J. Karjalainen

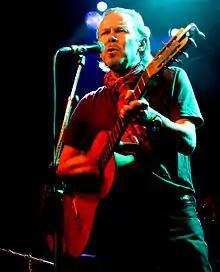
J. Karjalainen performing in 2014 in Olli and Janne Haavisto’s Fifty-Sixty concert at the Tavastia Club

Jukka Tapio "J." Karjalainen (born 1 April 1957) is a Finnish singer-songwriter. His first album came out in 1981 and he has been called the "Bruce Springsteen of Finland." He states that his music is a mix of "Blues, Rock´n´roll, Folk, Country, Soul, Funky, New Orleans stuff." He also listened to old-time musicians like Tommy Jarrell and Clarence Ashley while learning the 5-string banjo. Jukka is married to Kati Bergman, and they have a son, Väinö Karjalainen, who is also a musician and music producer.